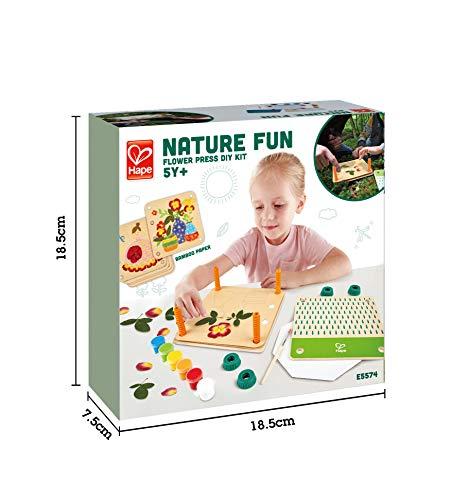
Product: Hape DIY Flower Press Art Kit| Wooden & Plant Plastic Art Flower Press for Children Ages 5 & Up
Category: Toys & Games | Arts & Crafts | Craft Kits | Flower Pressing
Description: This amazing toy will allow your kids to create stunning pictures mixing the beauty of pressed Flowers with painting.
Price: $15.99
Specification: ProductDimensions:7.3x3x7.3inches|ItemWeight:13.6ounces|ShippingWeight:13.6ounces(Viewshippingratesandpolicies)|ASIN:B07B4ZNDQP|Itemmodelnumber:E5574|Manufacturerrecommendedage:5months-8years